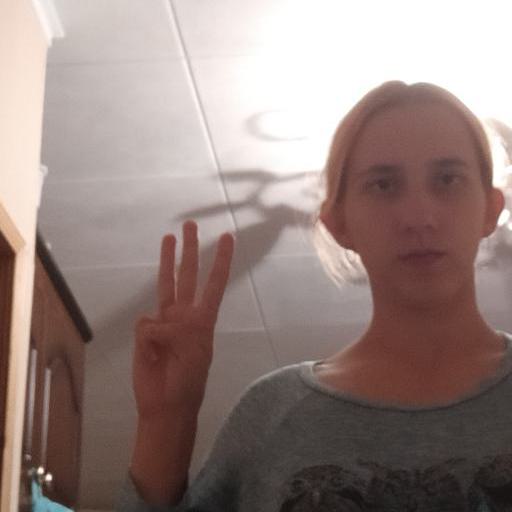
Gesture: three